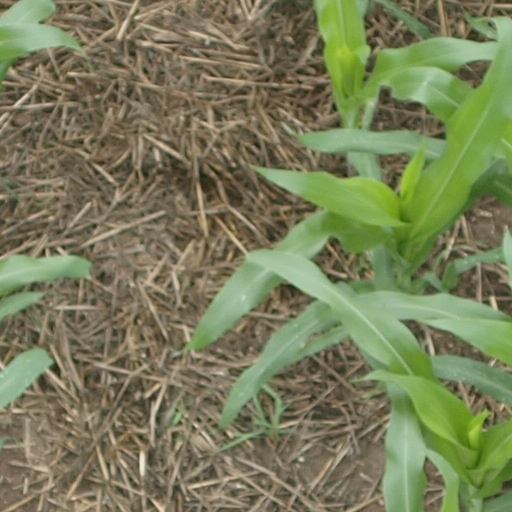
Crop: maize; corn